Teuthowenia megalops

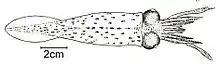
"Teuthowenia megalops" subadult

Like other members of the family Cranchiidae, "Teuthowenia megalops" possess a remarkable flotation system that enables them to remain in the water column at neutral buoyancy. The system uses enormous bilobed coelomic chambers filled with ammonium chloride derived as waste products from their nitrogen metabolism. The ammonium chloride has a lower density than water, which enables the squid to float. In experiments, puncturing the chambers and draining the ammonium chloride resulted in the squid sinking rapidly. The chamber is also lined with muscles that contract and expand regularly in peristaltic waves. The movement draws water into the mantle cavity and pushes it out again through the funnel, aerating the gills in the process.